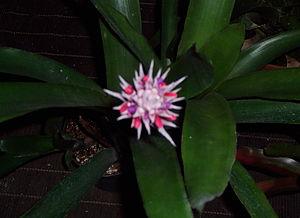
Aechmea dealbata est une espèce de plantes de la famille des Bromeliaceae, endémique de la forêt atlantique au Brésil.